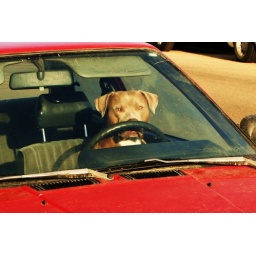
A dog sitting in the driver's seat of a car.